Knucklehead (2015 film)

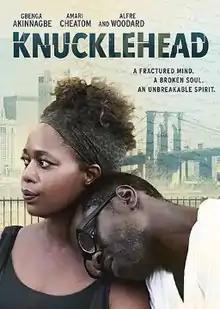

Knucklehead is a 2015 American drama film directed by Ben Bowman. It premiered at the 2015 BAMCinématek New Voices in Black Cinema festival.